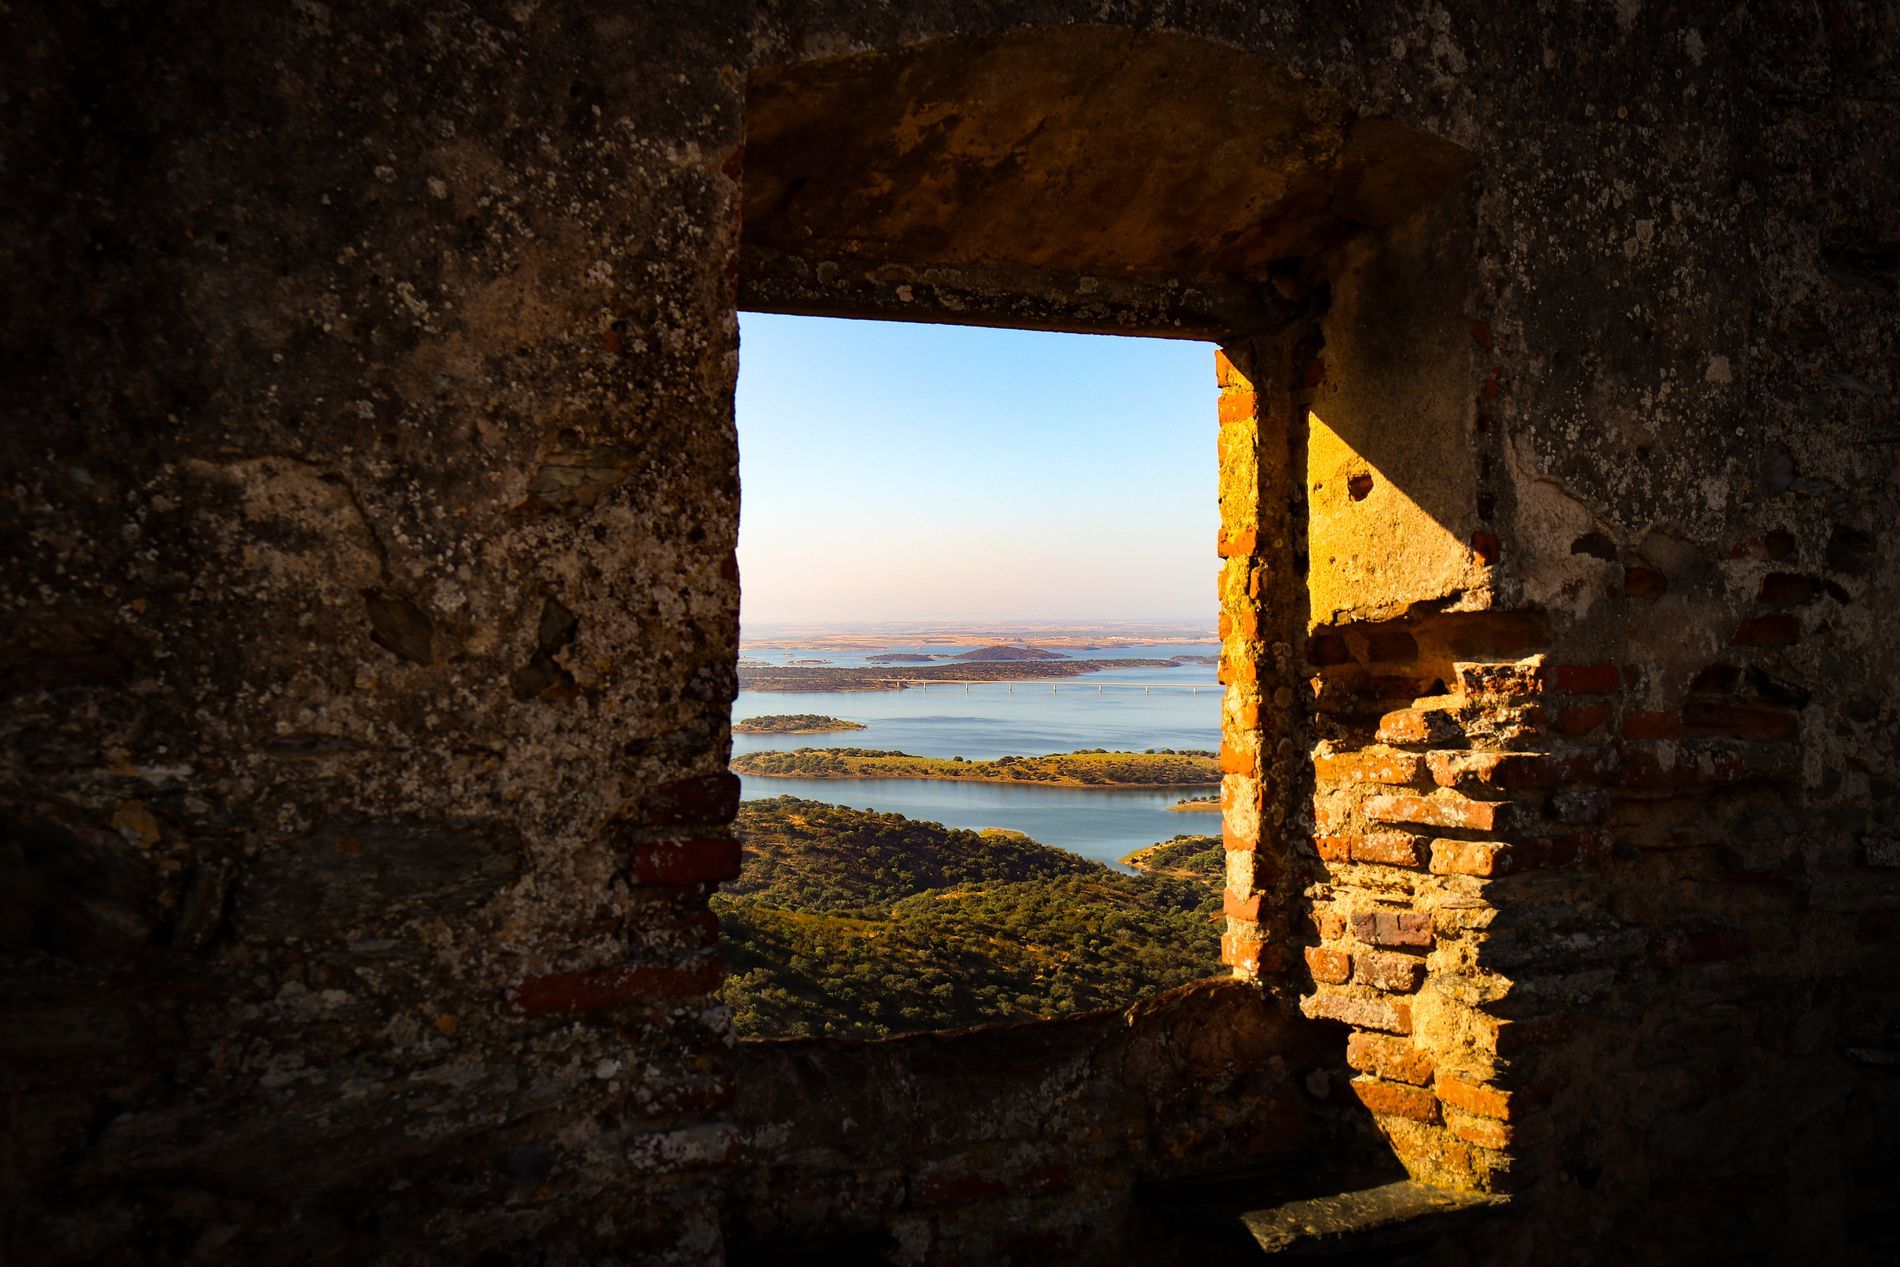
Lake View through window
The photo shows a view through an old stone building. Outside, there is a landscape with a large blue lake, green hills, and a clear blue sky.
This is a medium shot taken from inside a stone building. The setting appears to be an old building looking to a natural landscape. The atmosphere feels peaceful and historic. The colors are the warm browns and grays of the stone, the blue of the lake and sky, and the green of the hills.
Labels: Architecture, Building, Bunker, Ruins, Brick, Castle, Fortress, Cross, Symbol, Wall, Outdoors, Nature, Dungeon, Hole, Shelter, Rock, Sky, Lake, Hill
Camera: Canon Canon EOS 80D
Lens: EF-S18-55mm f/3.5-5.6 IS STM, Canon EF-S 18-55mm f/3.5-5.6 IS STM
Aperture: F5.6
Exposure: 1/400 sec
ISO: 100
Focal length: 24.0 mm